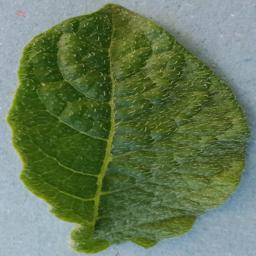
Label: Potato___Healthy